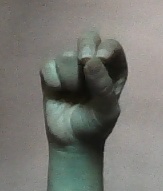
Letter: gaaf